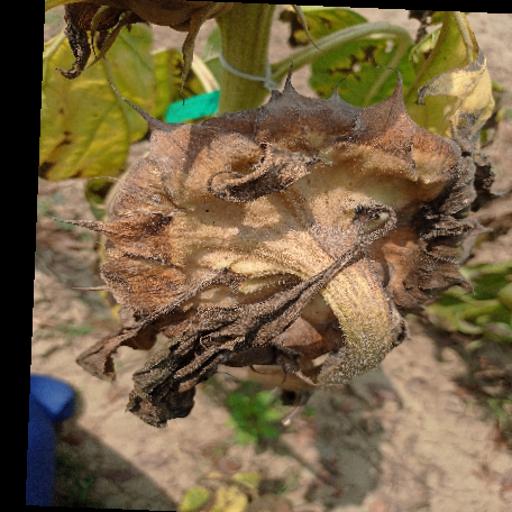
Label: Gray_mold